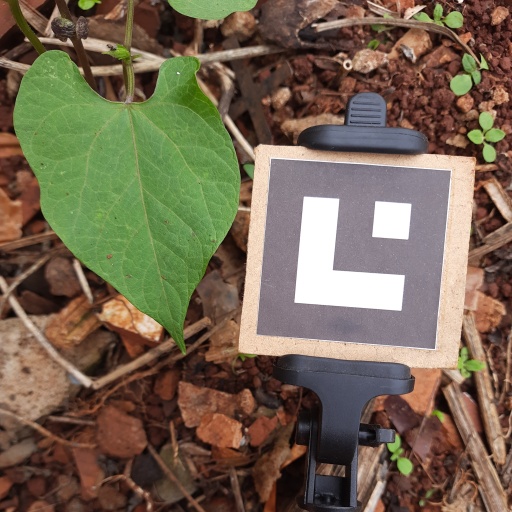
Observations: wavy surface, no eating holes, with soild dust, under shade